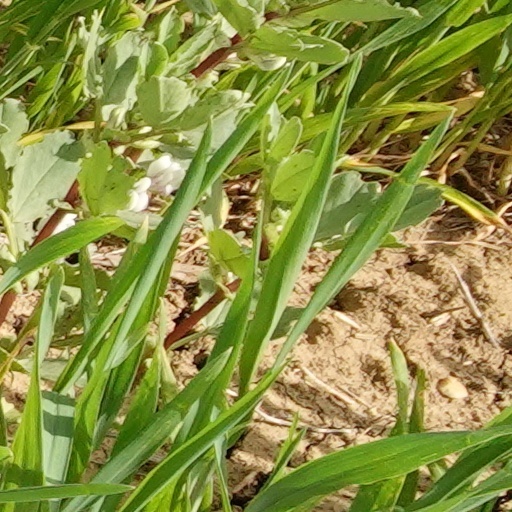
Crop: wheat